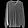
Label: Pullover